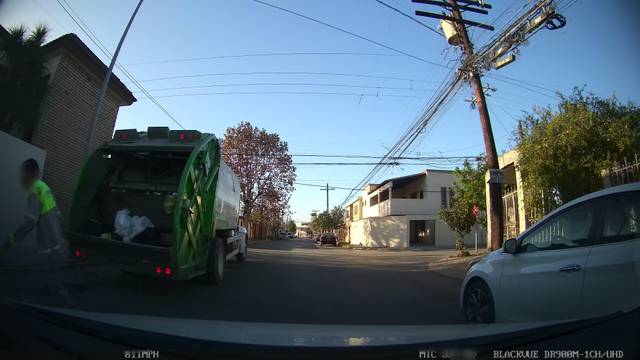
Region: Mexico
Coordinates: 25.702, -100.34